Yang Yong-eun

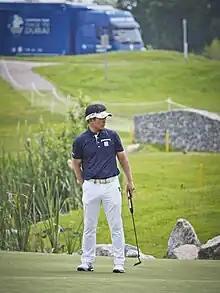
Yang at the 2016 Lyoness Open.

Yang reached a career high OWGR ranking of 19th in 2010, but a string of bad finishes and missed cuts in 2013 and 2014 plummeted the former major winner to 638th at the end of 2014, the final year of his PGA Tour exemption after winning the 2009 PGA Championship. A poor 2014 saw Yang finish well outside the top 150 in the FedEx Cup, which limited him to the Past Champions category for 2015. Yang spent much of 2015 playing on the European Tour and Asian Tour. 2015 saw a resurgence for Yang, making the cut at the PGA Championship for the first time in multiple years. Yang moved up to 262nd in the world by November 2015. After a poor 2016 European Tour season where he finished outside 110th, Yang regained his Tour card through Q School.